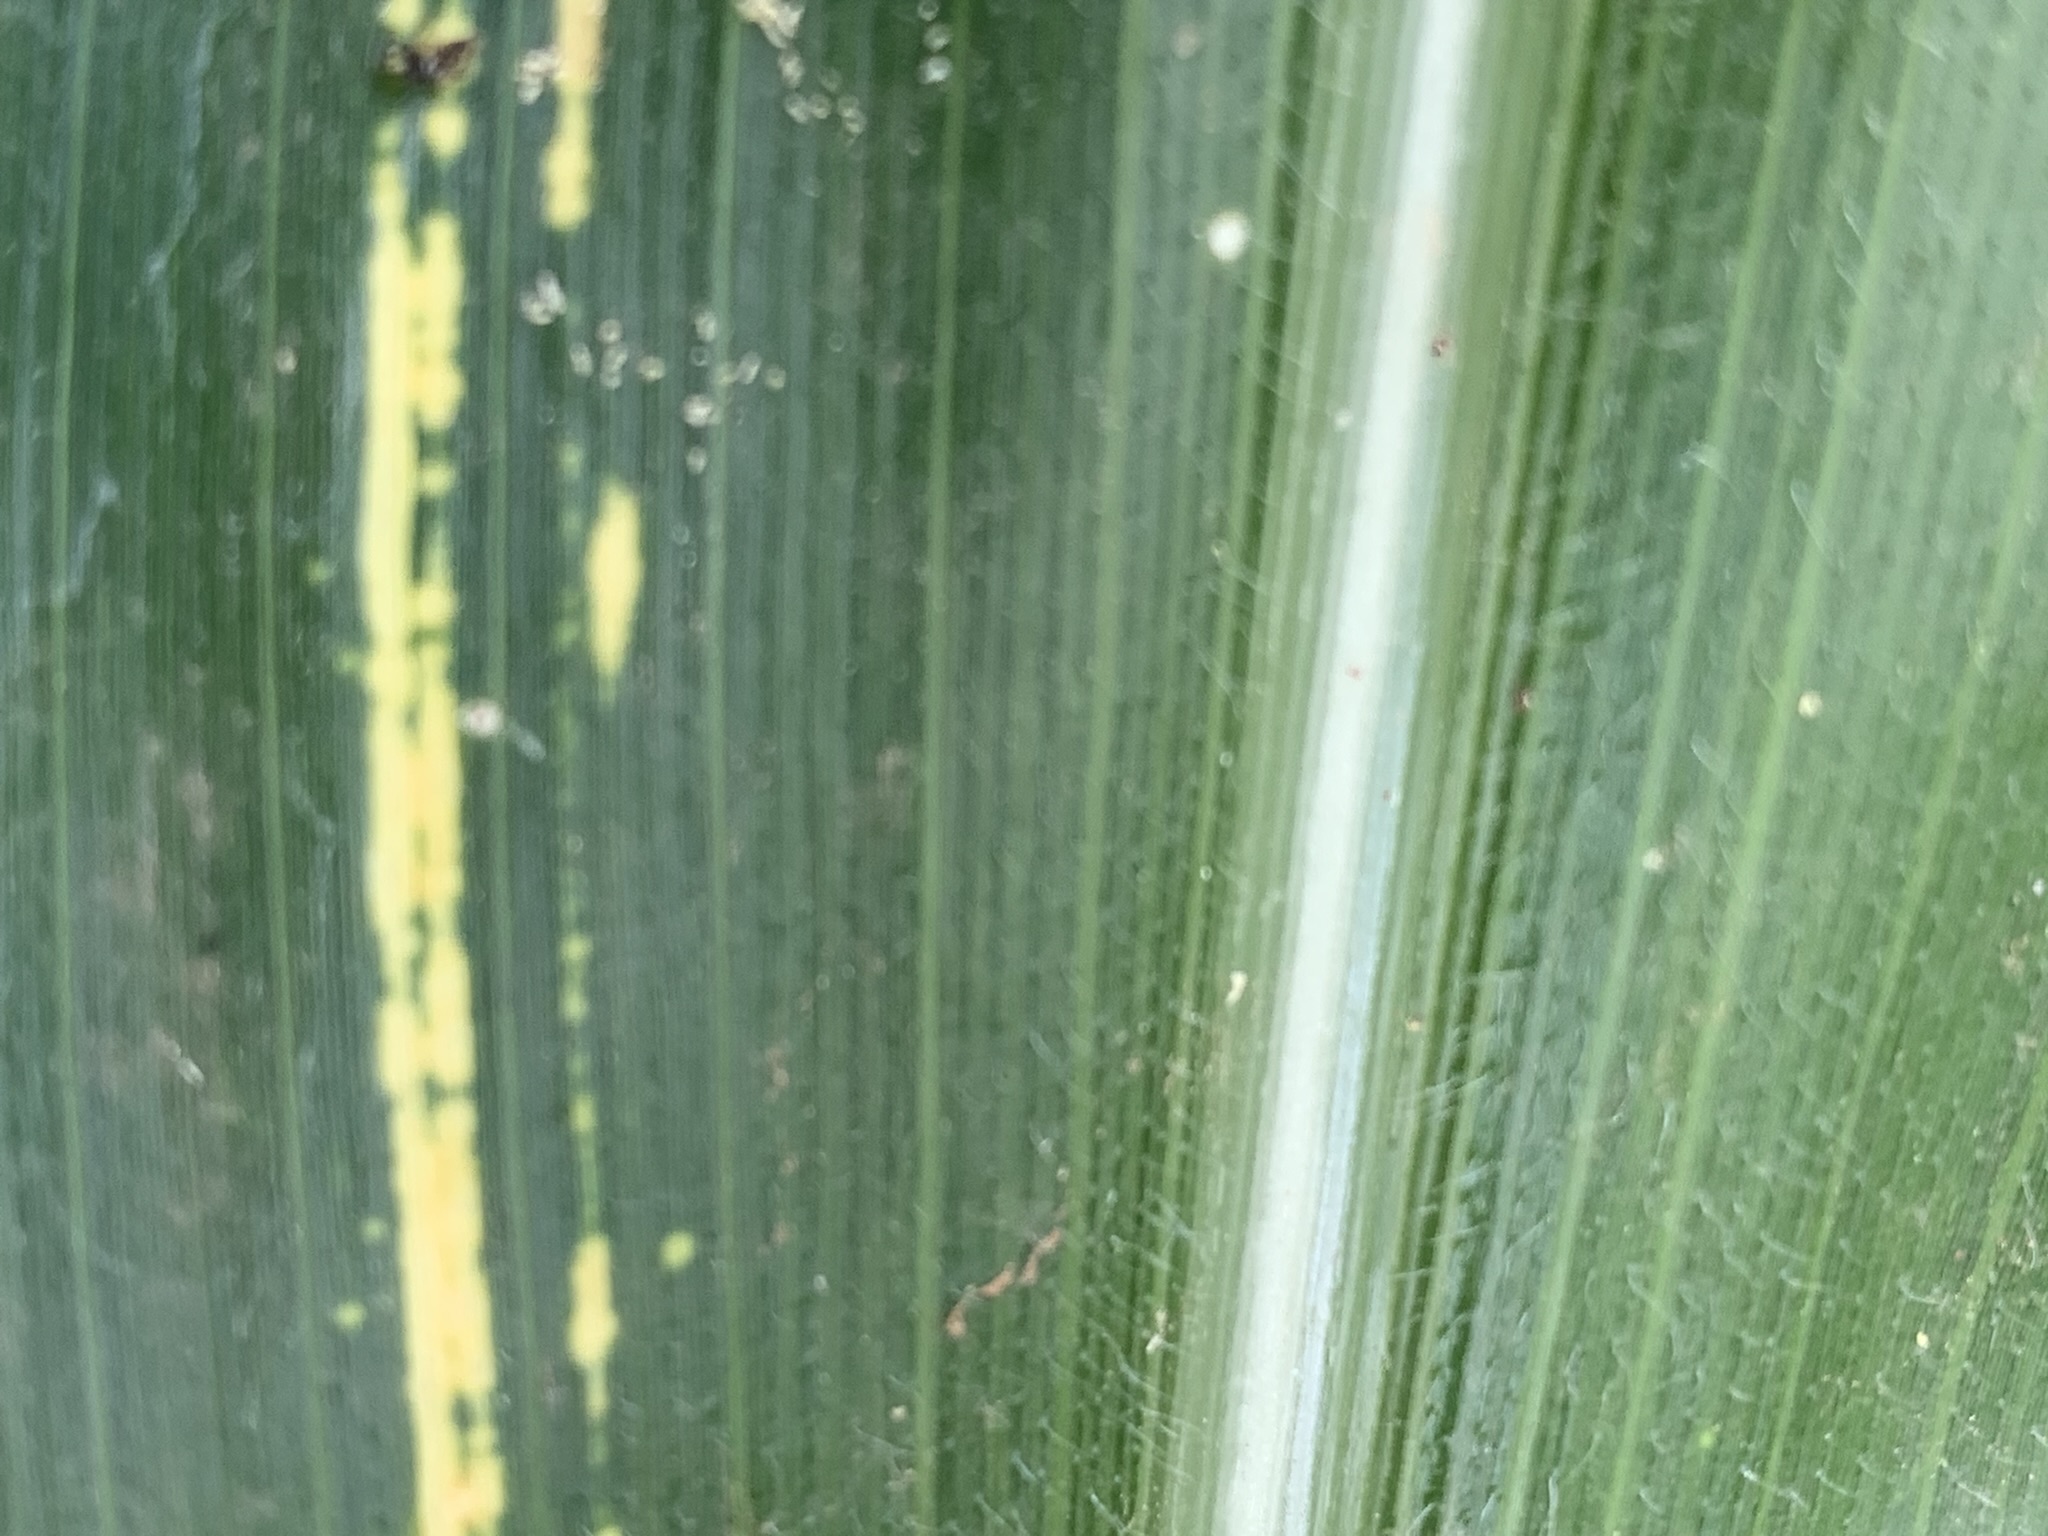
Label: MSV